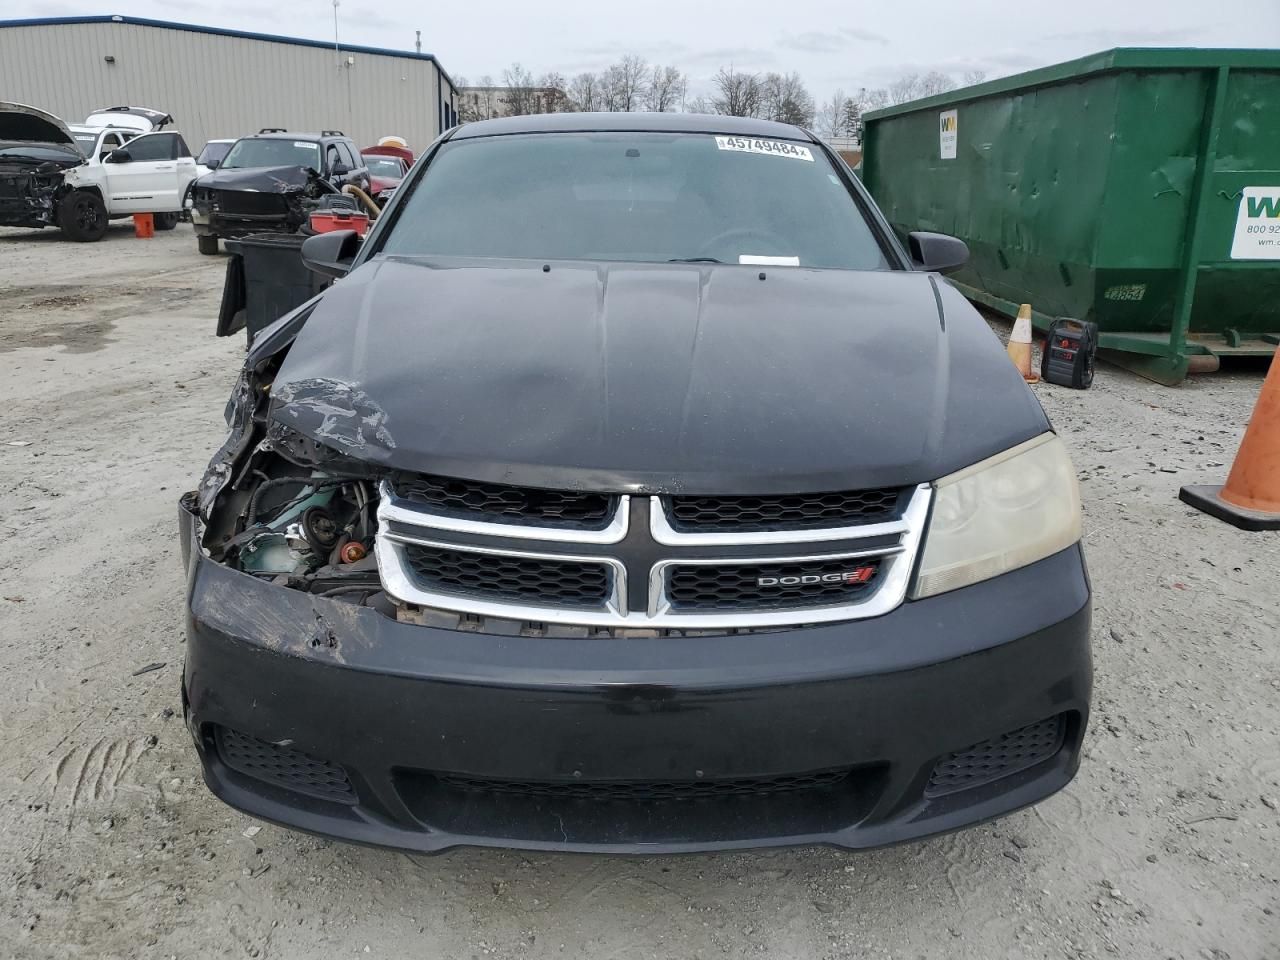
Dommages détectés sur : plaque d'immatriculation avant, pare-choc avant, feu avant droit, capot, aile avant droite, porte avant droite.
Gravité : majeur